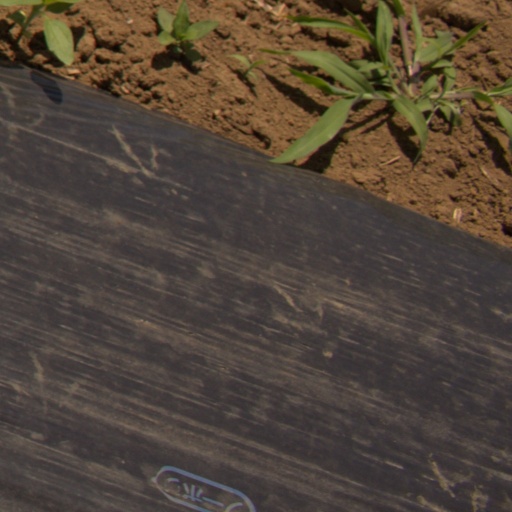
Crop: Jerusalem artichoke